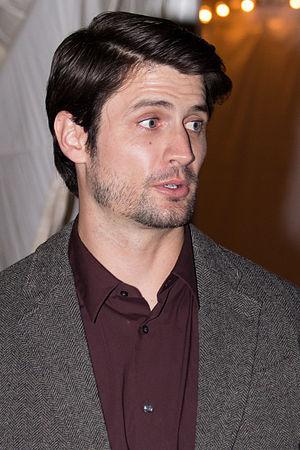
Nathan Royal Scott est un personnage fictif de la série télévisée Les Frères Scott, interprété par James Lafferty.